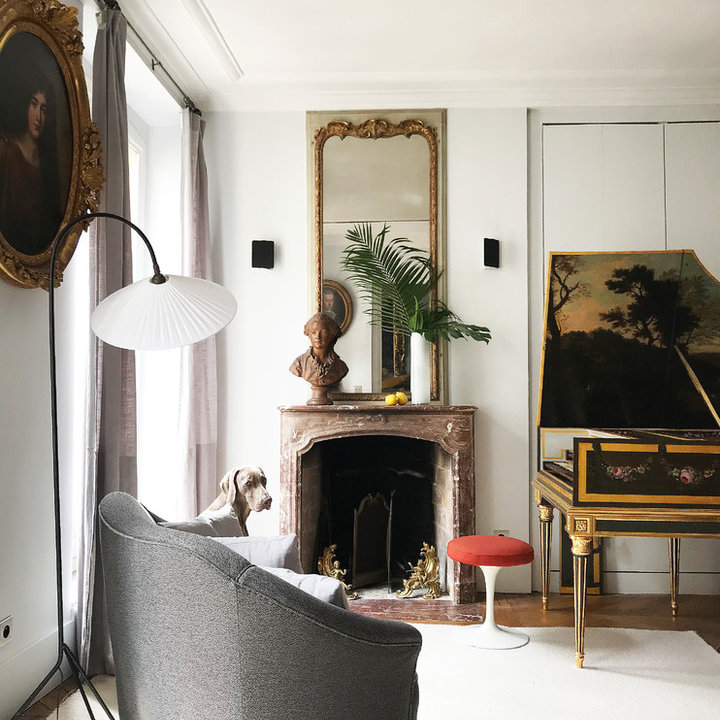
Style: Vintage